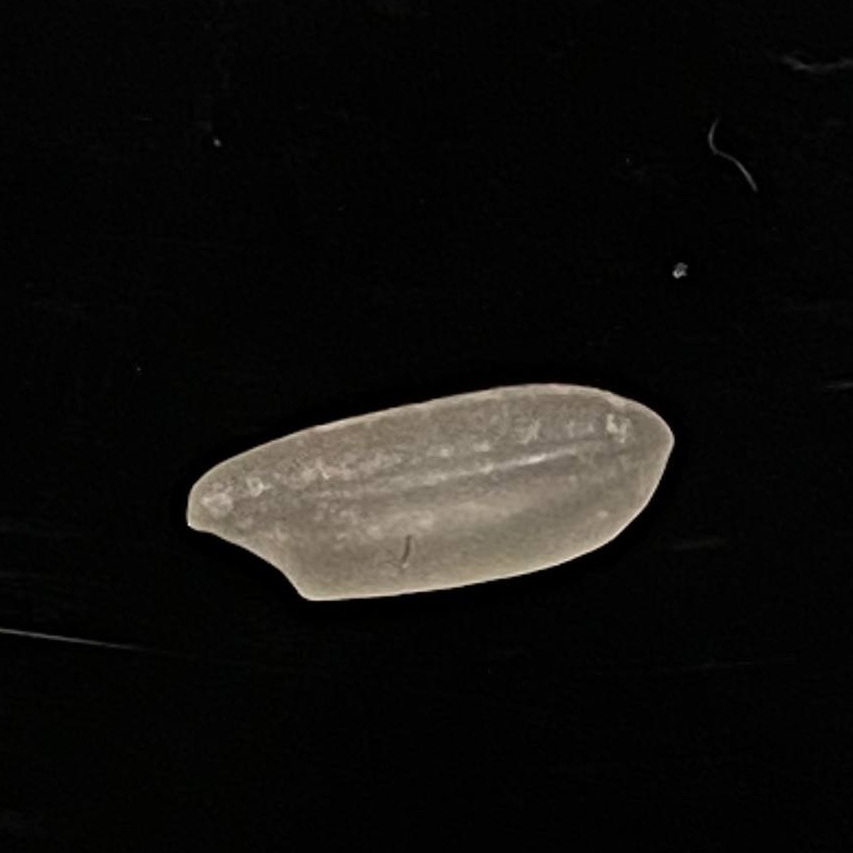
Rice variety: Subol_Lota